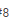
Number: 8